Battle of Cassville

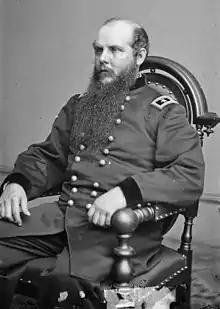
John Schofield

At 5:30 pm, Hooker's XX Corps took position on the left of Howard's IV Corps, soon followed by Cox's XXIII Corps division, which marched on the Sallacoa road. By this time Sherman was on the field, and he ordered an artillery bombardment of the Confederate position. Sherman planned to attack the next morning if his adversaries were still there. The Confederate chief of artillery, Brigadier General Francis A. Shoup argued that the new defenses were vulnerable to a Union barrage, but Johnston ignored his counsel. More than 40 Union guns took Johnston's ridge under fire and Shoup's fears soon proved correct, French's division being especially hard hit. The most damaging fire came from Battery B, Pennsylvania Light Artillery, Battery C, 1st Ohio Light Artillery, and one of Cox's batteries. In a meeting with Johnston at 9 pm, Polk insisted that his troops would not be able to hold their position for an hour, should the bombardment start again in the morning; Hood said his soldiers could only hold out for two hours.